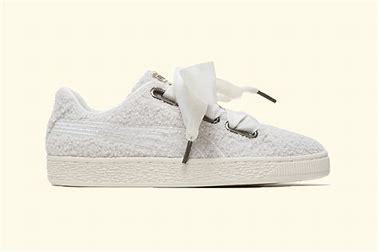
Brand: Puma
Model: Basket Heart